A. J. Thomas (American football)

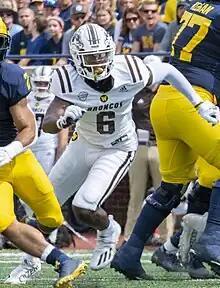
Thomas with Western Michigan in 2021

A. J. Thomas (born September 18, 1999) is an American professional football safety for the Birmingham Stallions of the United Football League (UFL). He played college football at Western Michigan.